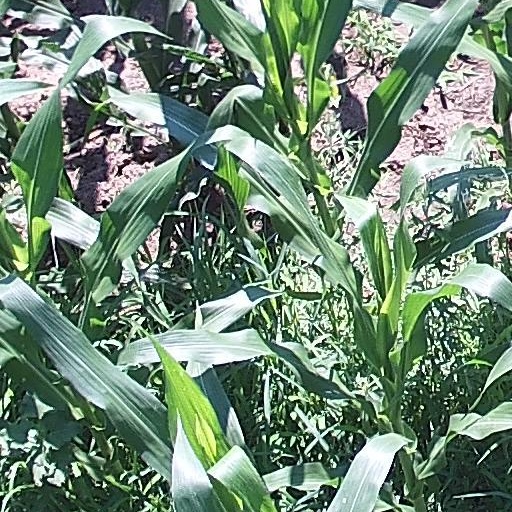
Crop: maize; corn